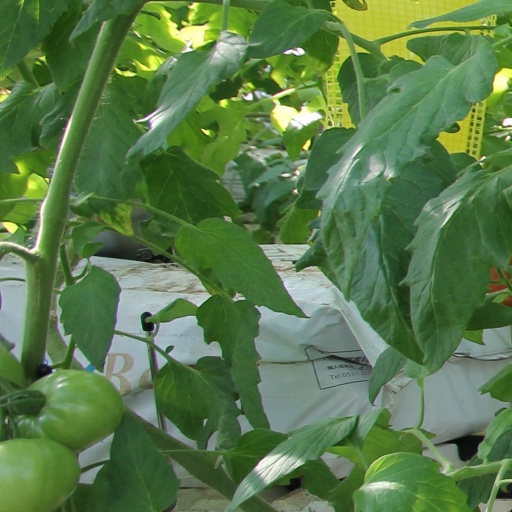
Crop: tomato